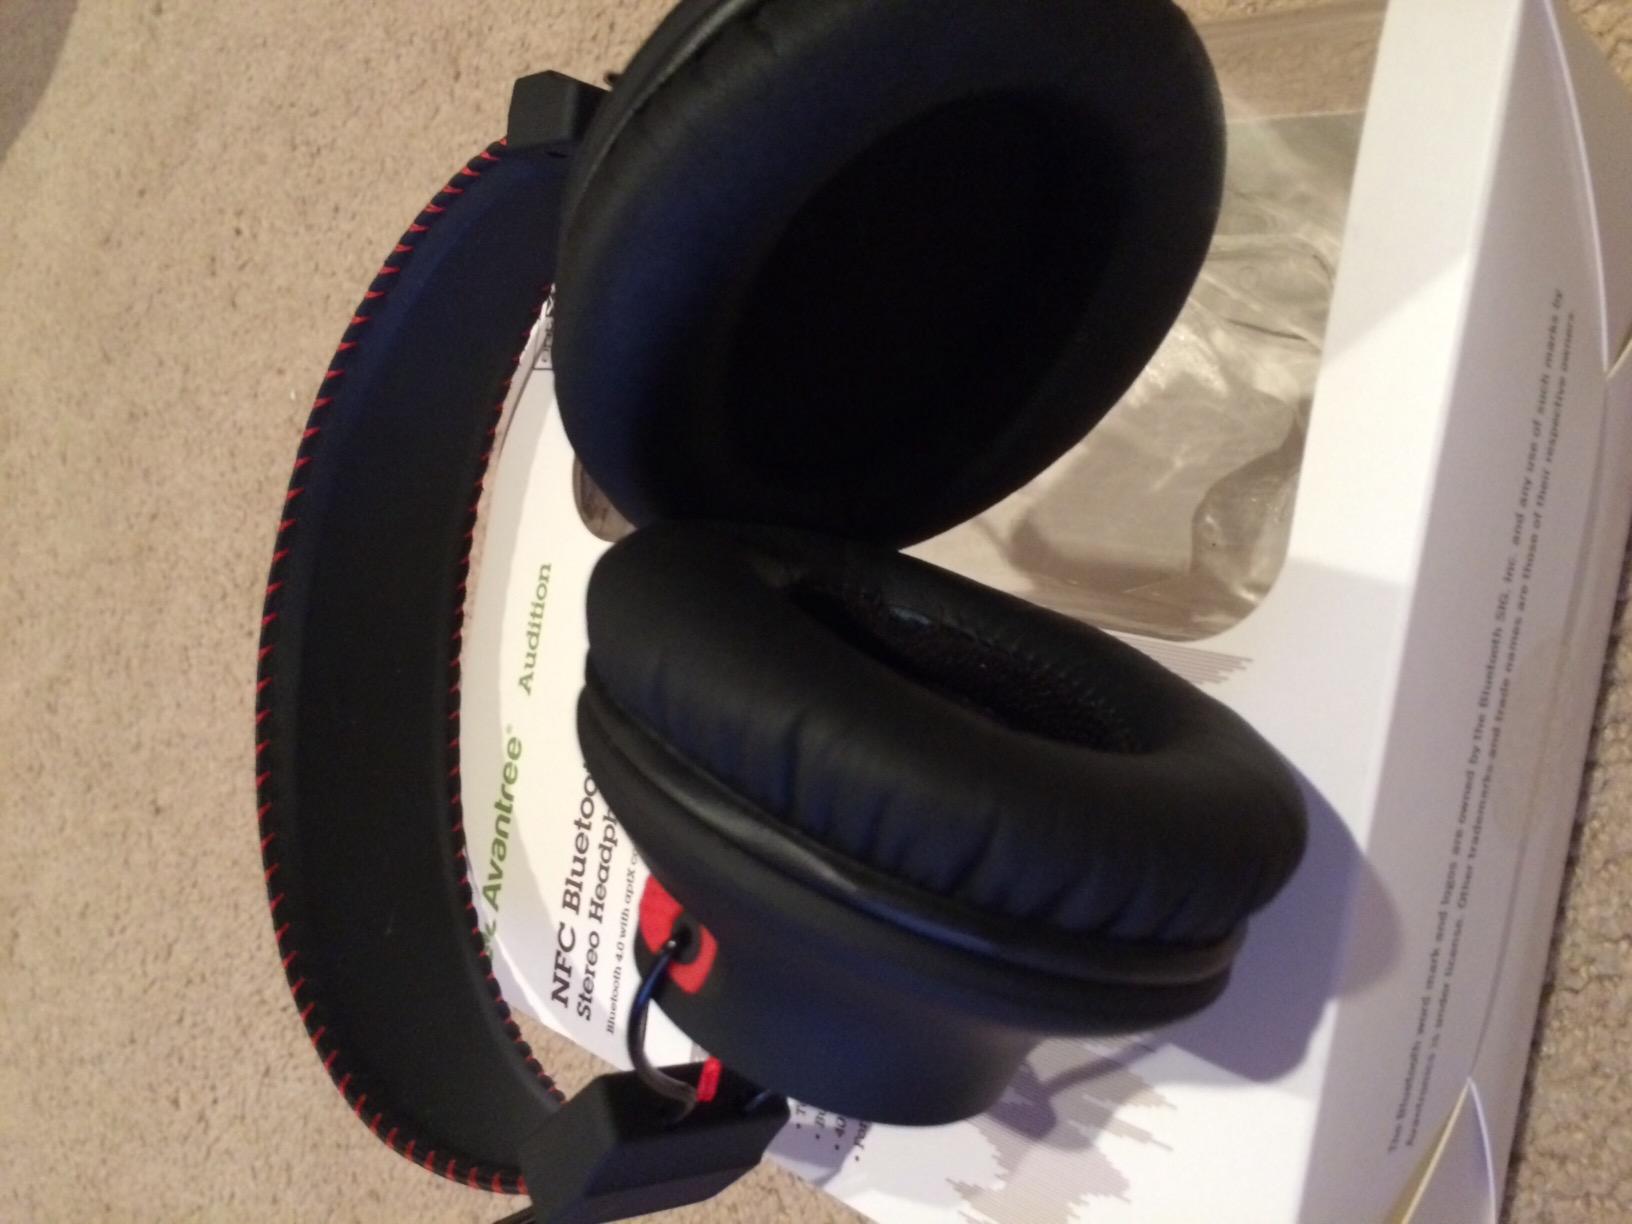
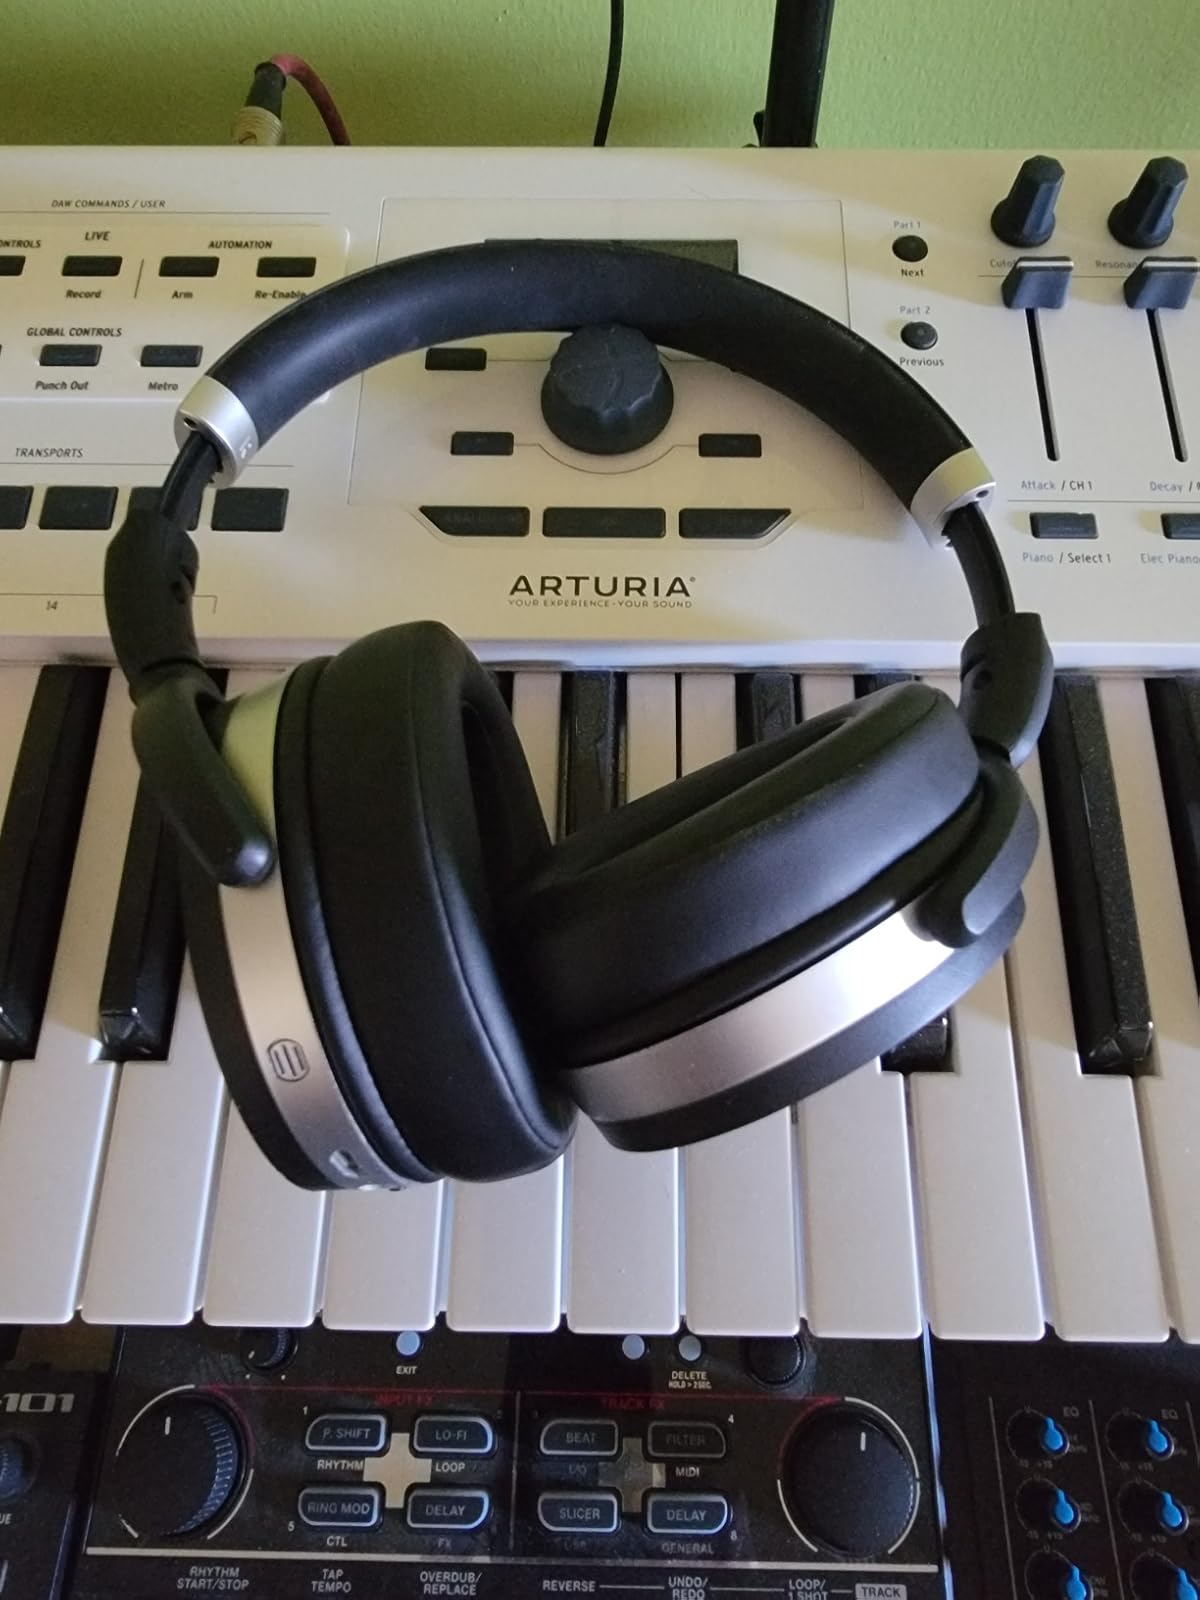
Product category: headphones
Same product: no